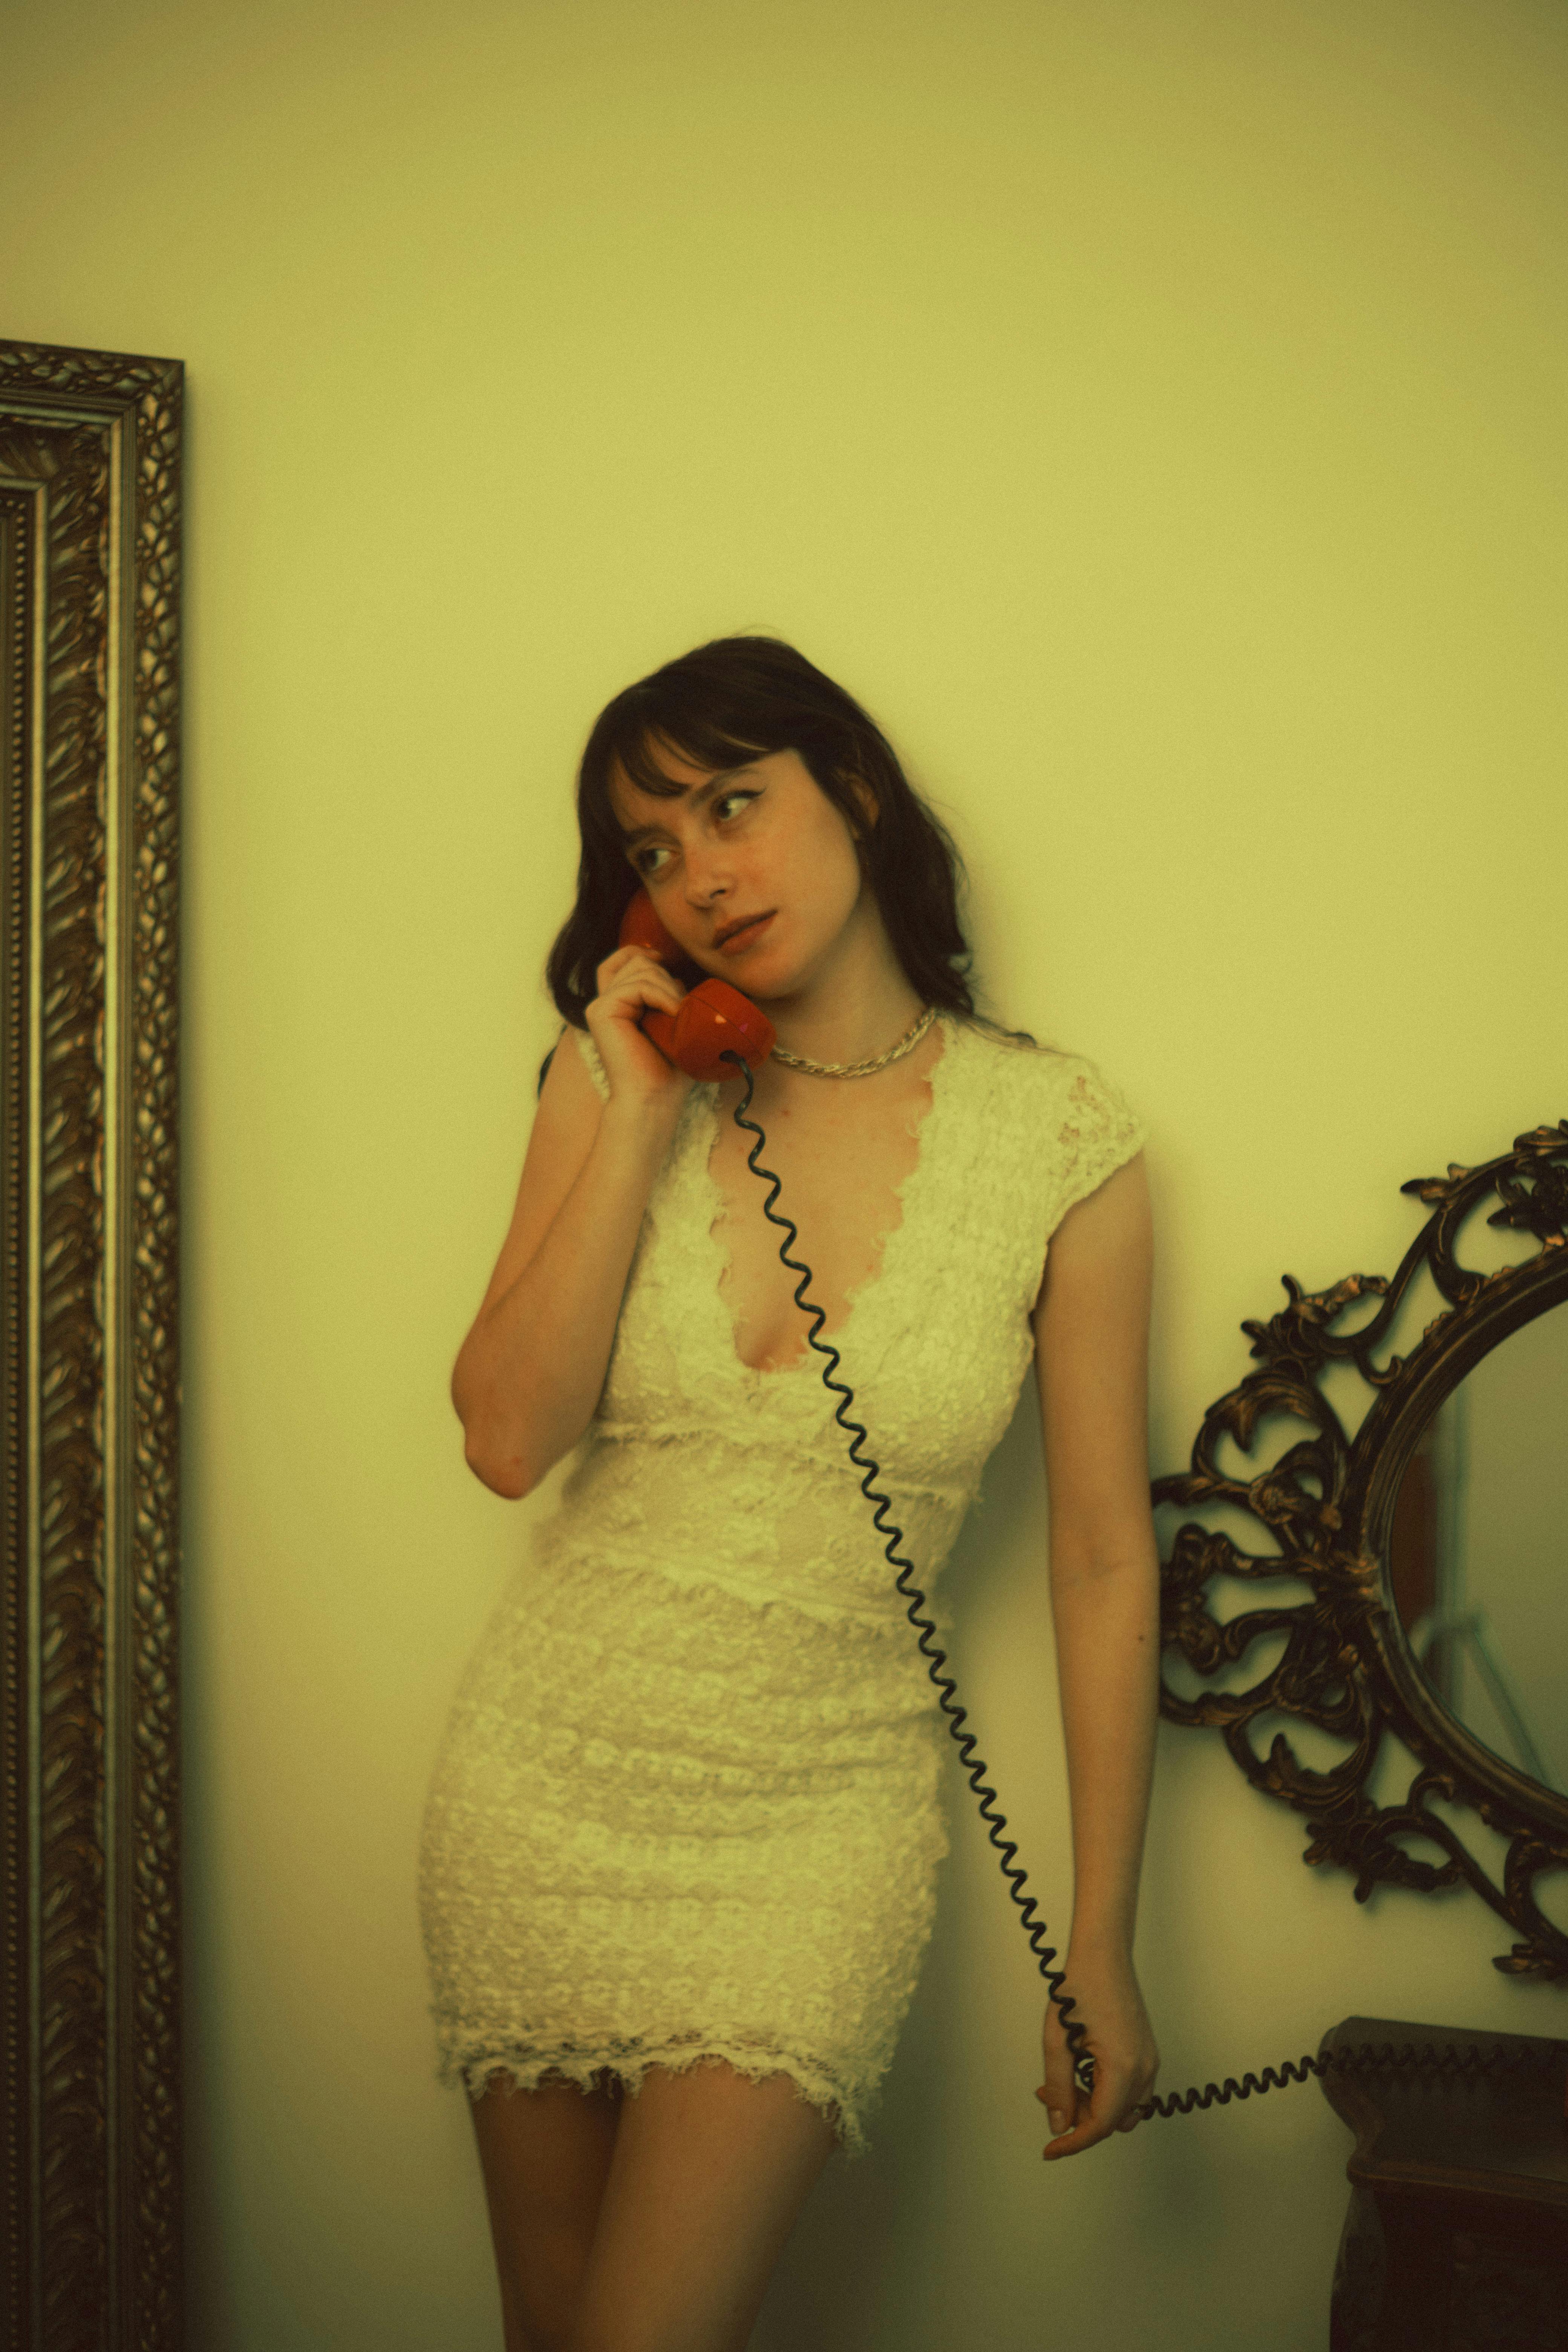
woman, lips, shoulder, fashion, neck, beauty, black hair, fashion model, thigh, dress, lace, long hair, knee, elbow, waist, wrist, One piece garment, day dress, model, cocktail dress, photo shoot, embellishment, fashion design, torso, abdomen, thorax, makeover, layered hair, stomach, art model, foot, rose family, lipstick